Yucca Valley, California

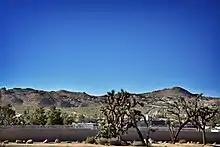
Yucca Valley looking north from the intersection of Highways 62 and 247

Yucca Valley lies in the middle of the Morongo Basin at a base elevation of 3,300 feet. Joshua Tree National Park is adjacent to its southern border.